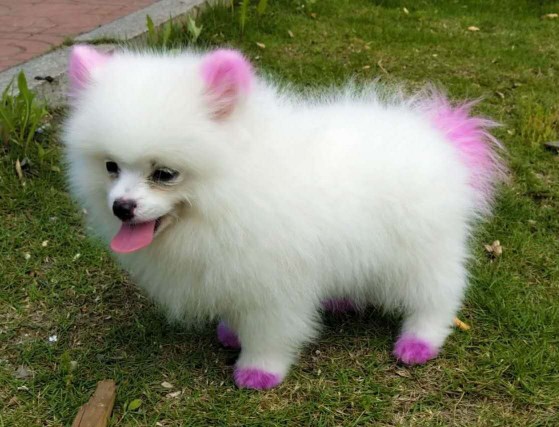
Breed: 1936-n000005-Pomeranian